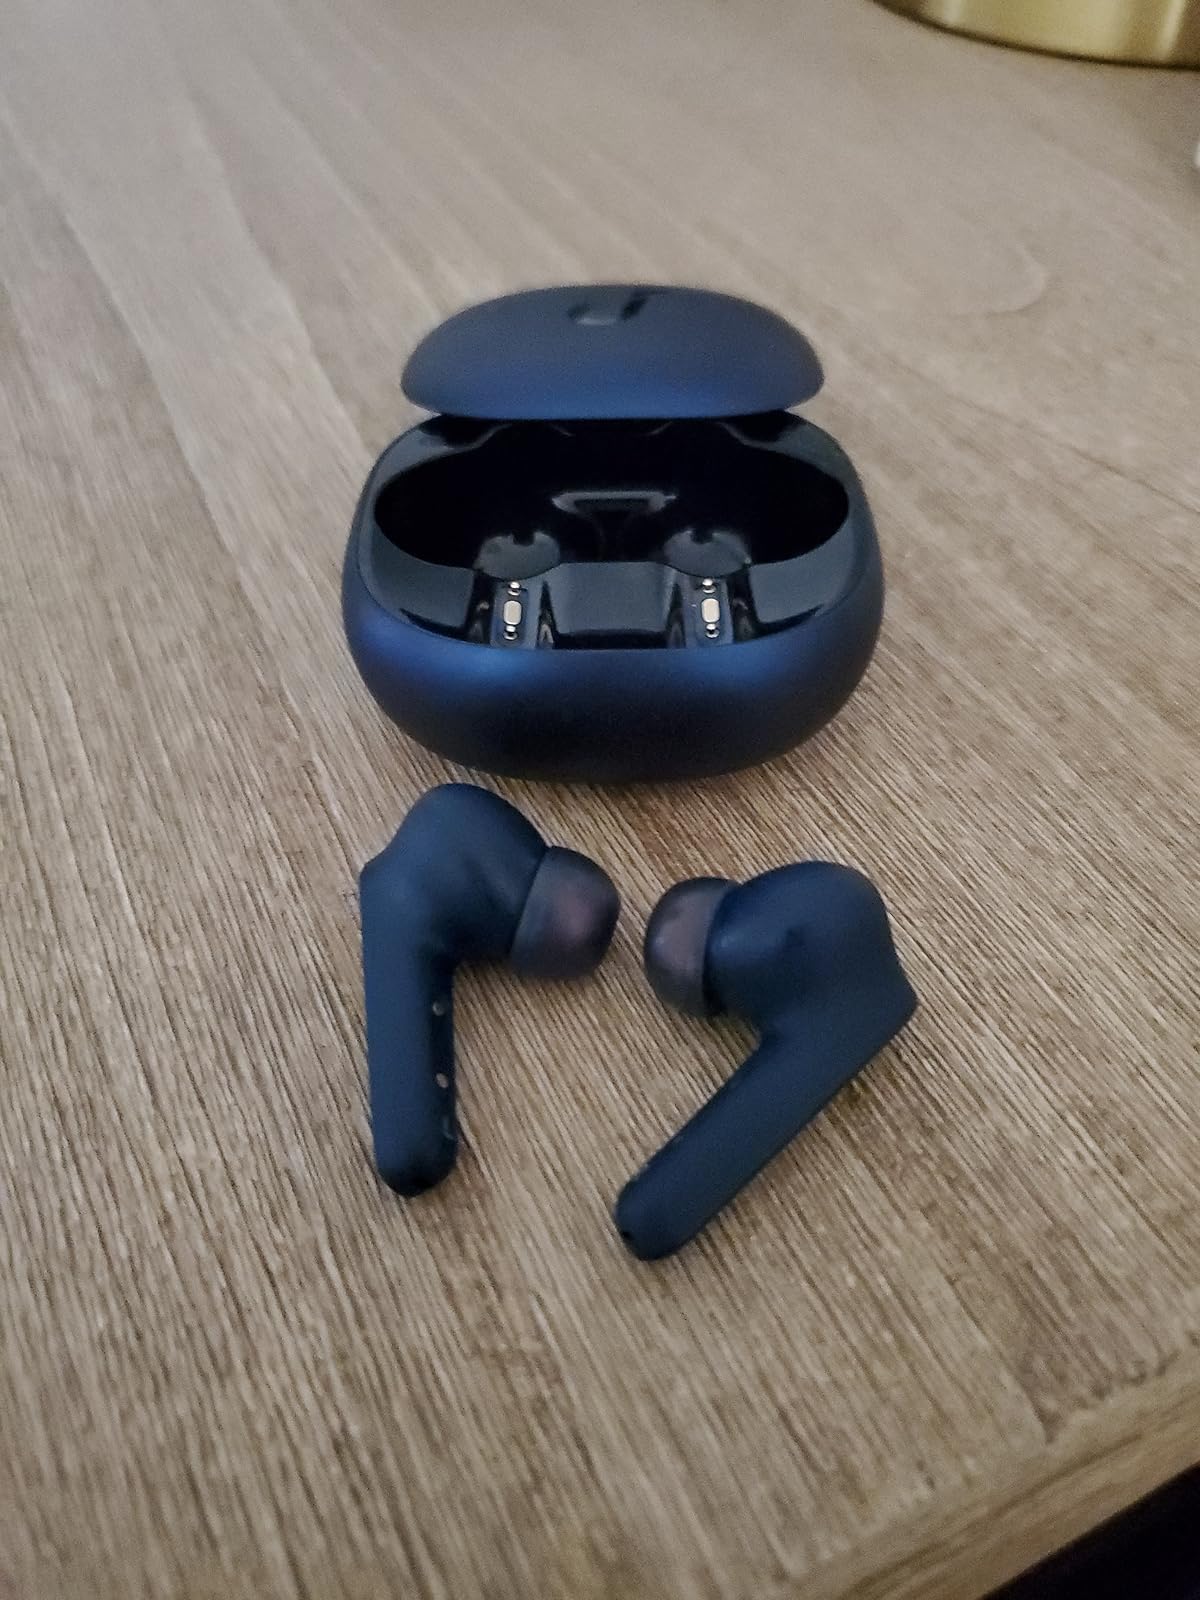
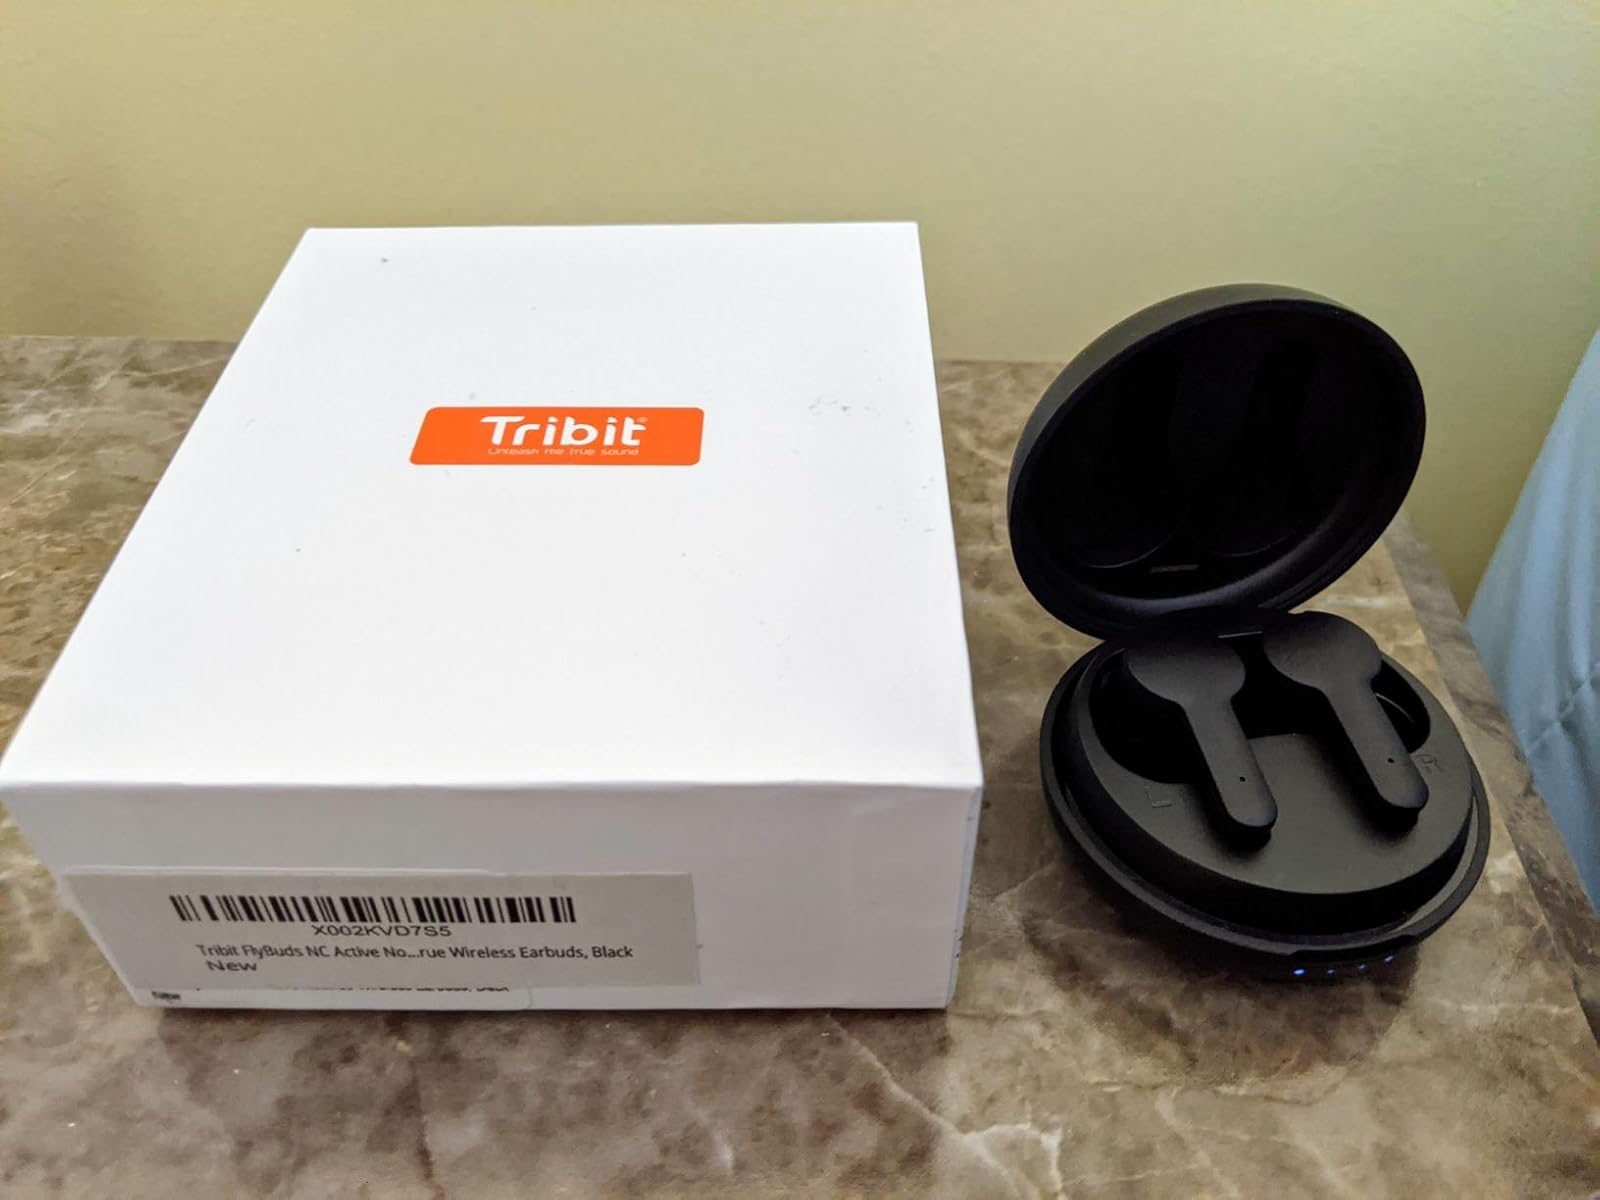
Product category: earbuds
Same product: no